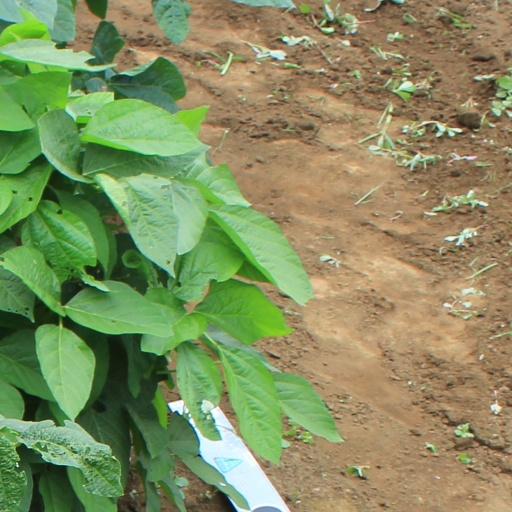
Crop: soybean